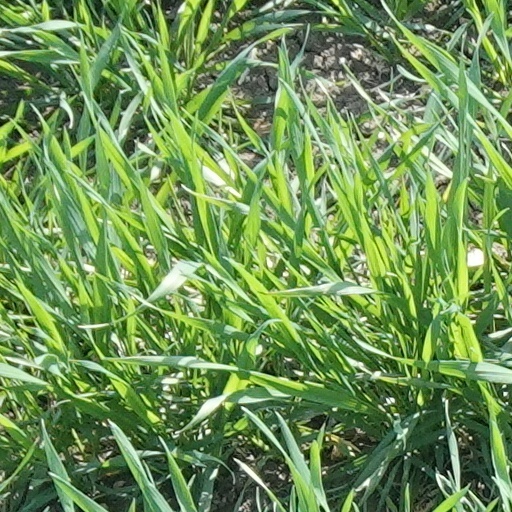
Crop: wheat